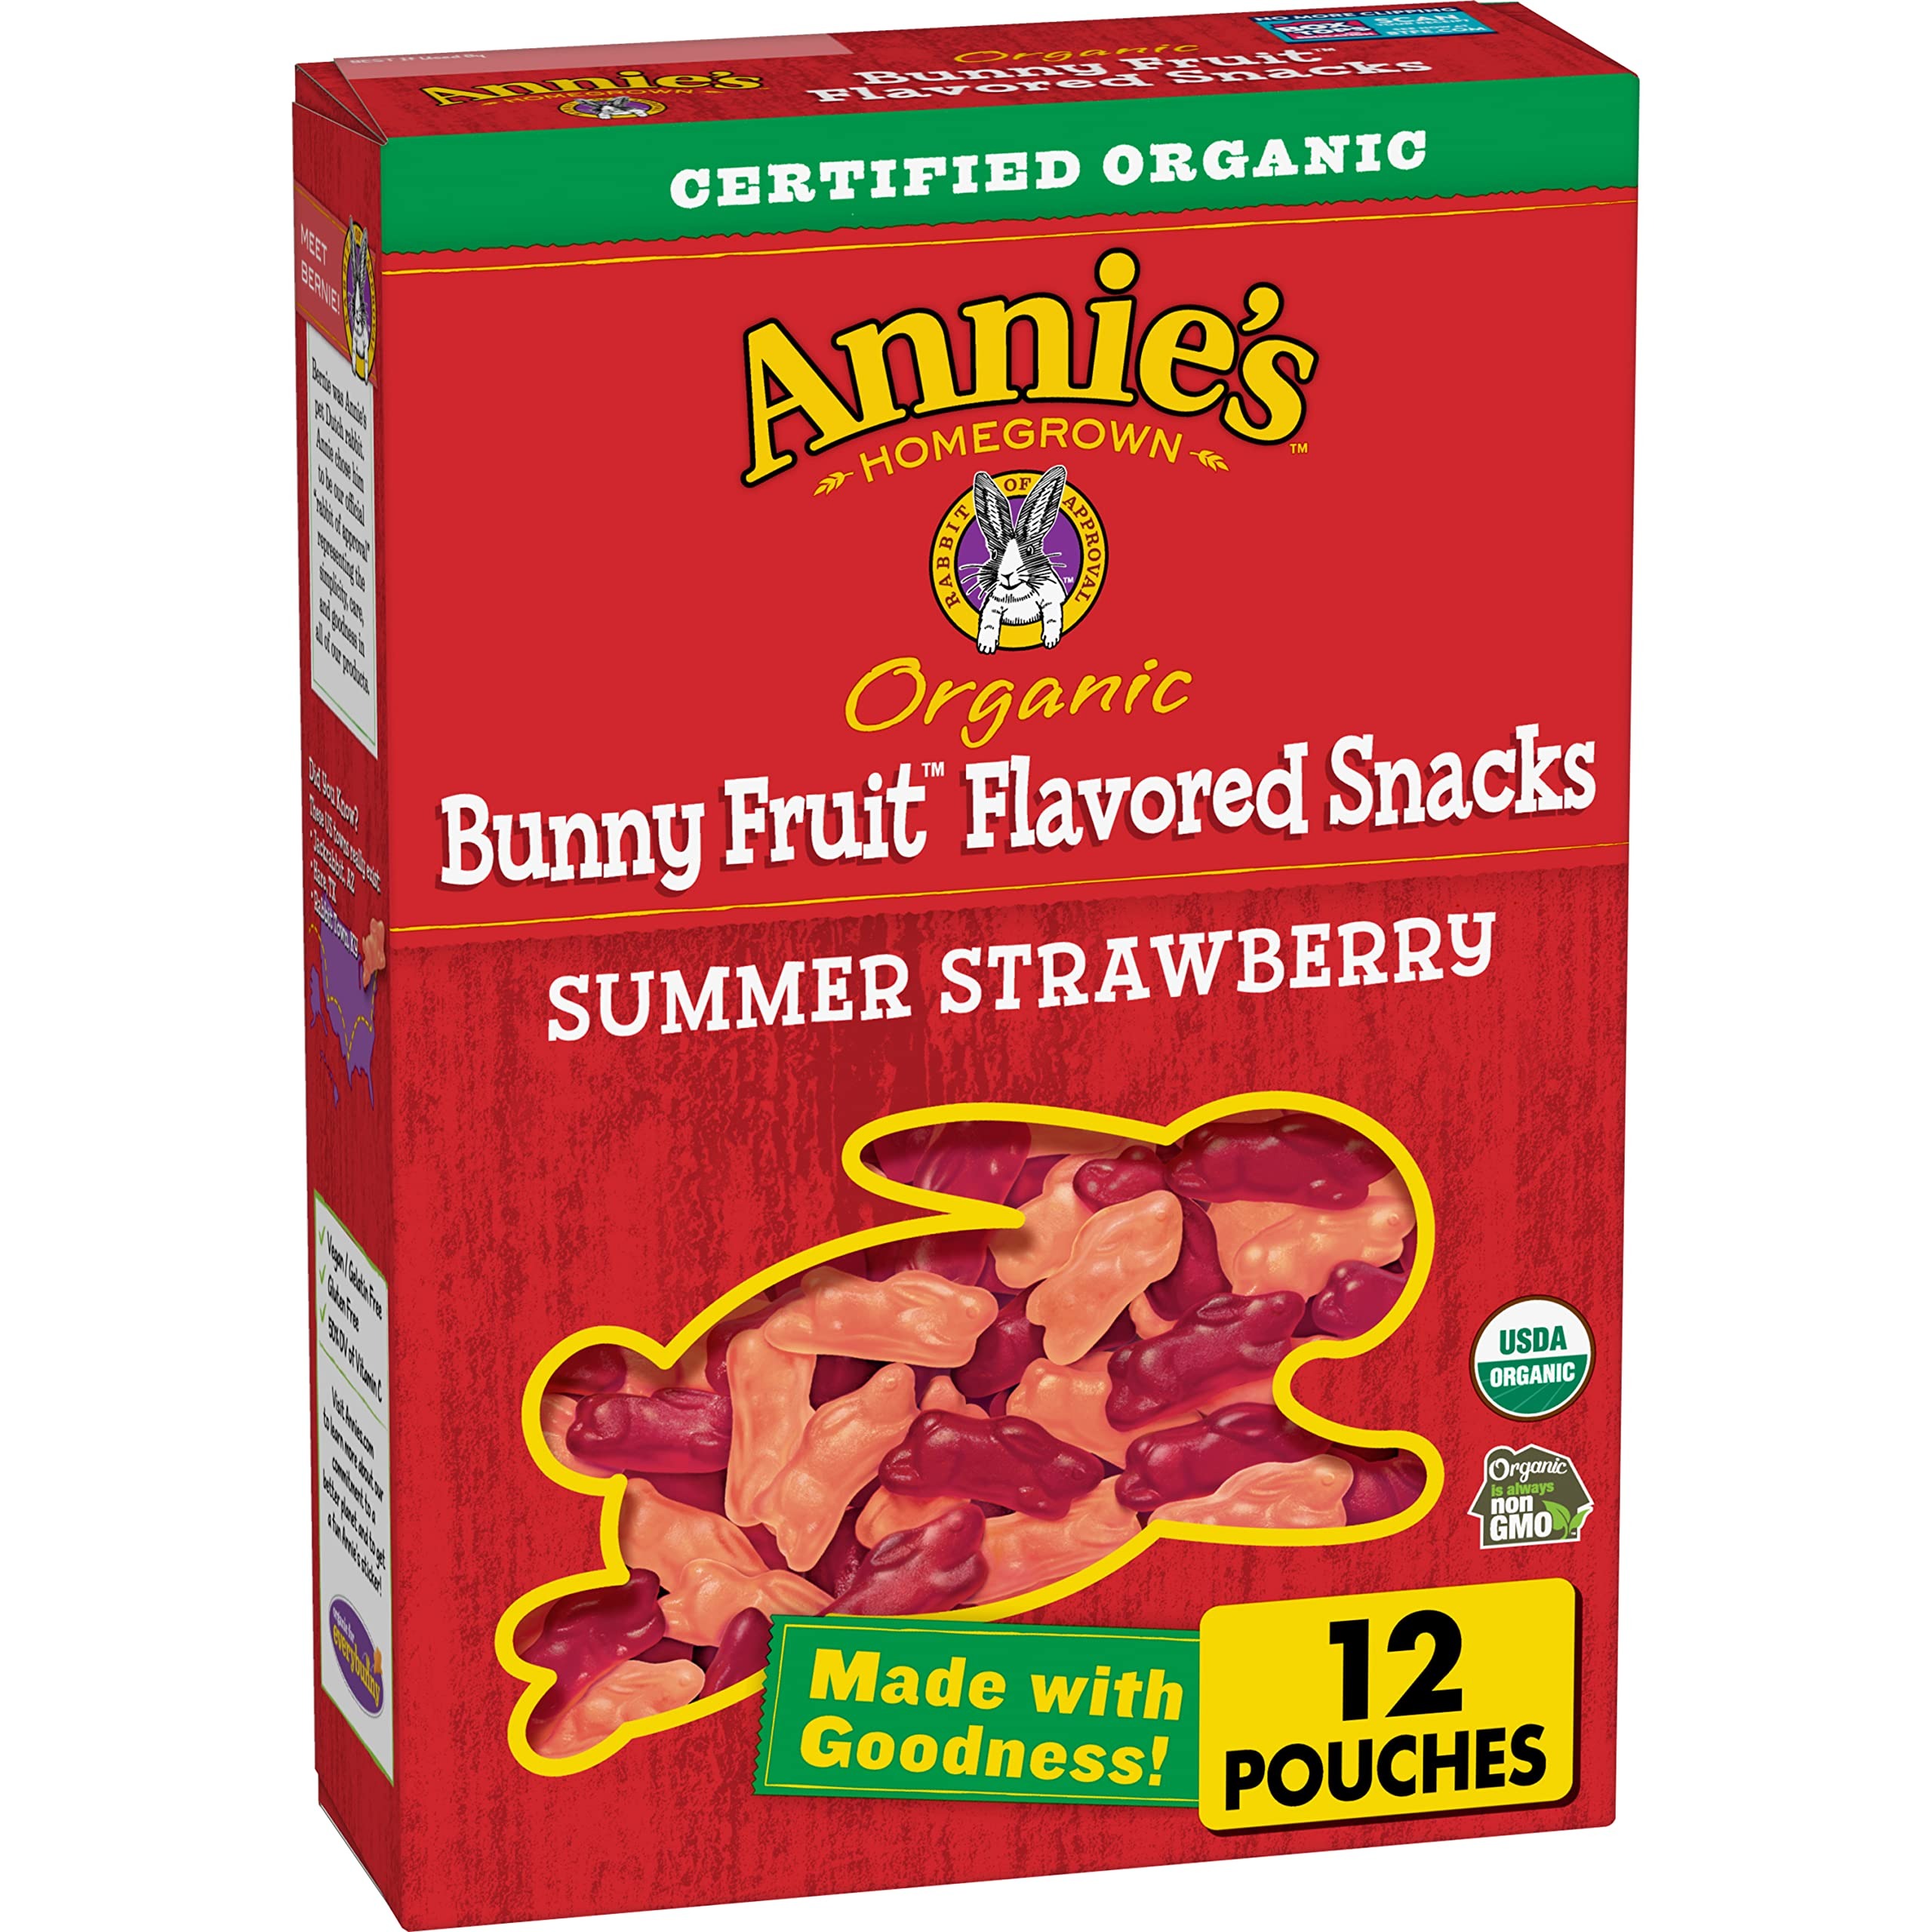
Item Name: Annie's Organic Bunny Fruit-Flavored Snacks, Summer Strawberry, Gluten Free, 12 ct, 9.6 oz.
Bullet Point 1: FUN BUNNY SHAPES: Kids will love the unique and fun bunny shape of these fruit-flavored gummies
Bullet Point 2: TASTE OF SUMMER: Enjoy the bright taste of summer in every bite of these juicy strawberry fruit-flavored snacks
Bullet Point 3: ORGANIC: Made with certified organic ingredients
Bullet Point 4: MADE WITH GOODNESS: We use no artificial flavors, synthetic colors or high-fructose corn syrup
Bullet Point 5: FOR EVERYBUNNY: These yummy fruit-flavored gummies are great snacks for kids and adults alike
Value: 9.6
Unit: Ounce

Price: 6.99